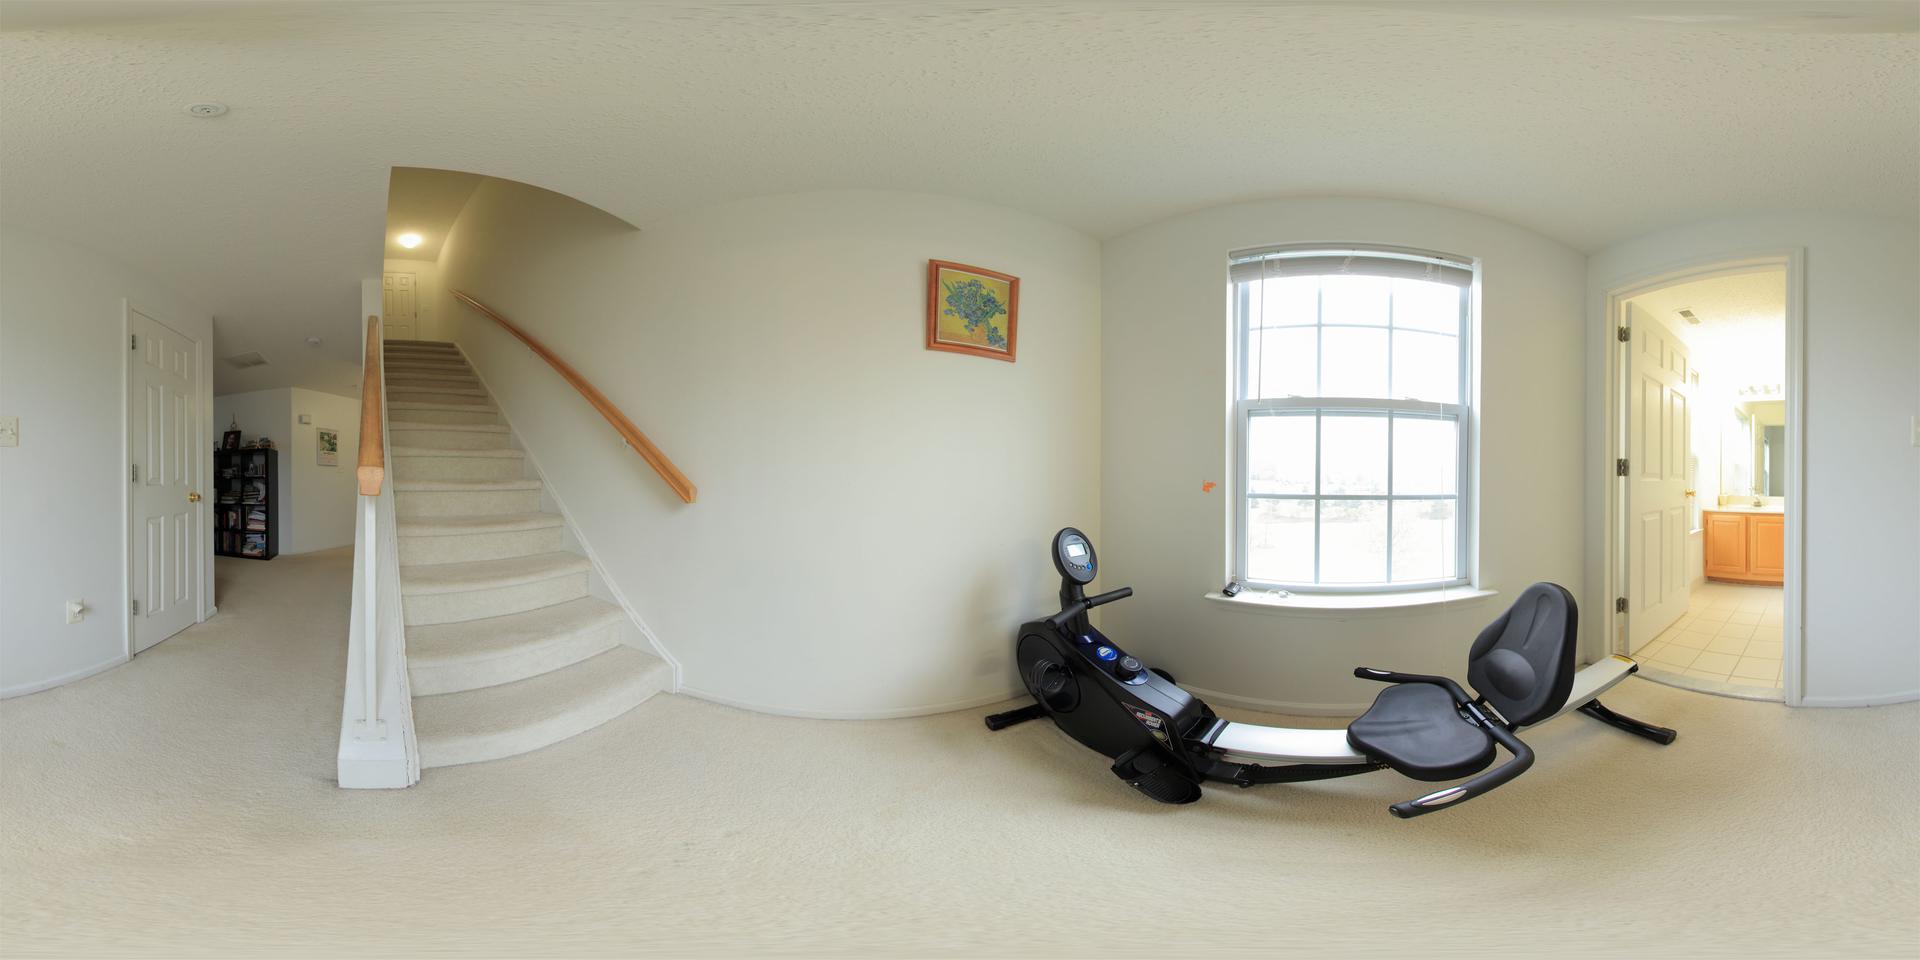
Referred object: the framed painting on the wall

Referred object: the black rowing machine